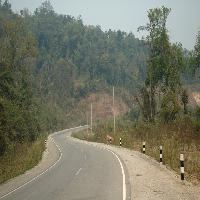
Weather: cloudy or overcast